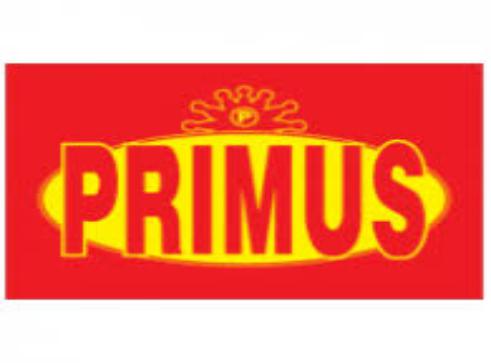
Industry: Others